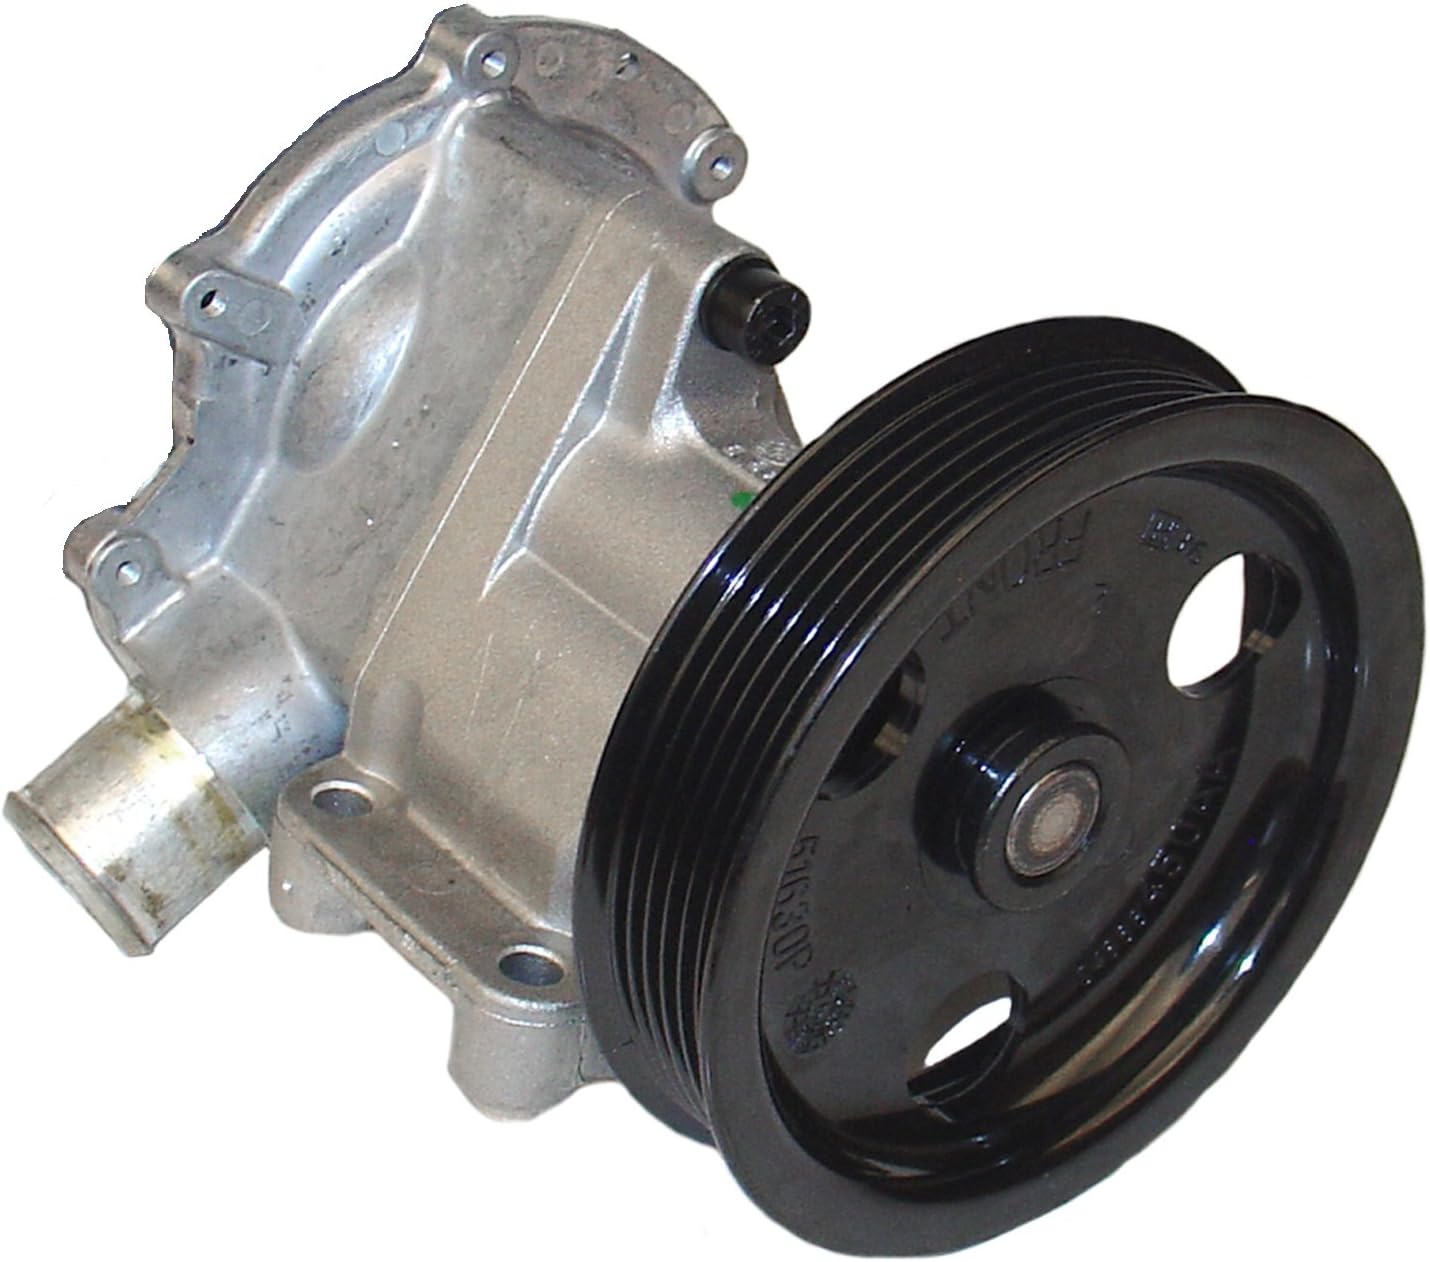
Airtex AW9474 Engine Water Pump
Category: Automotive
Each Airtex water pump is engineered by an expert team to keep your cooling system in optimal running condition. Each pump is built to stringent OE specifications by an OE manufacturer and is 100% factory tested, so you are guaranteed the highest quality product. All pumps are boxed with tri-lingual instructions, application specific information sheets and necessary hardware to get the job done.
Features: This pump is used on accessory belt driven applications | All gaskets or seals necessary for installation are supplied with pump | Durable housing features precisely-machined mounting surfaces for proper sealing | The latest impeller upgrades engineered for maximum coolant flow | Read and follow all enclosed instructions to maximize pump life and validate warranty